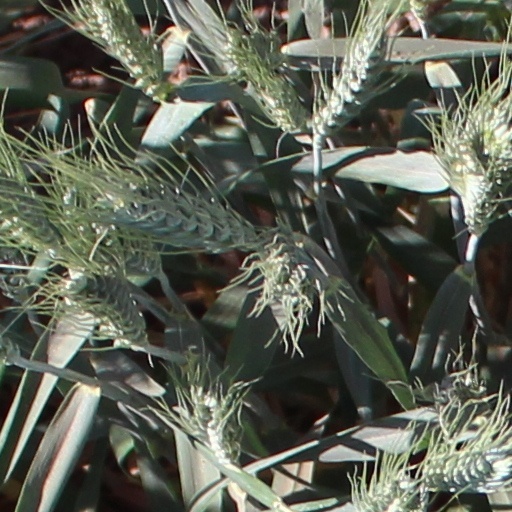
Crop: wheat